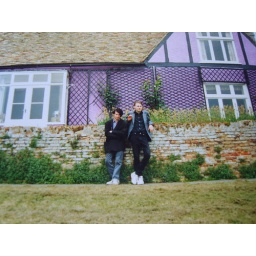
Dw green and simonAttwood At the nice purple house in Holywell